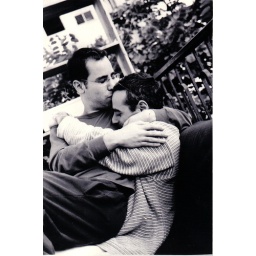
with gil on the balcony in rut street